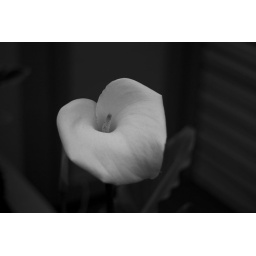
B/W Photo of a flower I took near my house :)